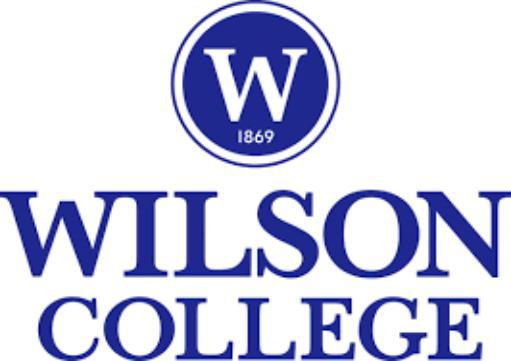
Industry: Sports